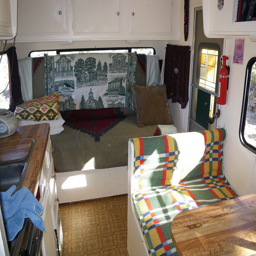
Various fabric designs inside make a home camperific.
We see the inside of a camper with table, sink, and a bed.
a couch, kitchen and kitchen table with bench in an RV
The interior of an RV showing a couch, counter, and chair.
The crowded living area inside a recreational vehicle.